Space art

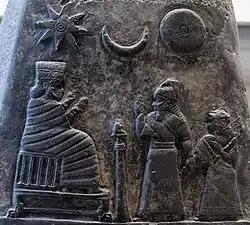
"Land Grant to Hunnubat-Nanaya Kudurru." Susa, Babylonia. (ca. 1186-1172 BC), limestone, 83 cm (32.6 in) x 42 cm (16.5 in) x 33 cm (12.9 in), Louvre.

Artists have experienced free-fall conditions during flights flown with NASA, the Russian and French Space Agencies, and the Zero Gravity Arts Consortium. Early efforts by artists to have art pieces placed in space have already been accomplished with painting, holography, micro-gravity mobiles, floating literary works, and sculpture.